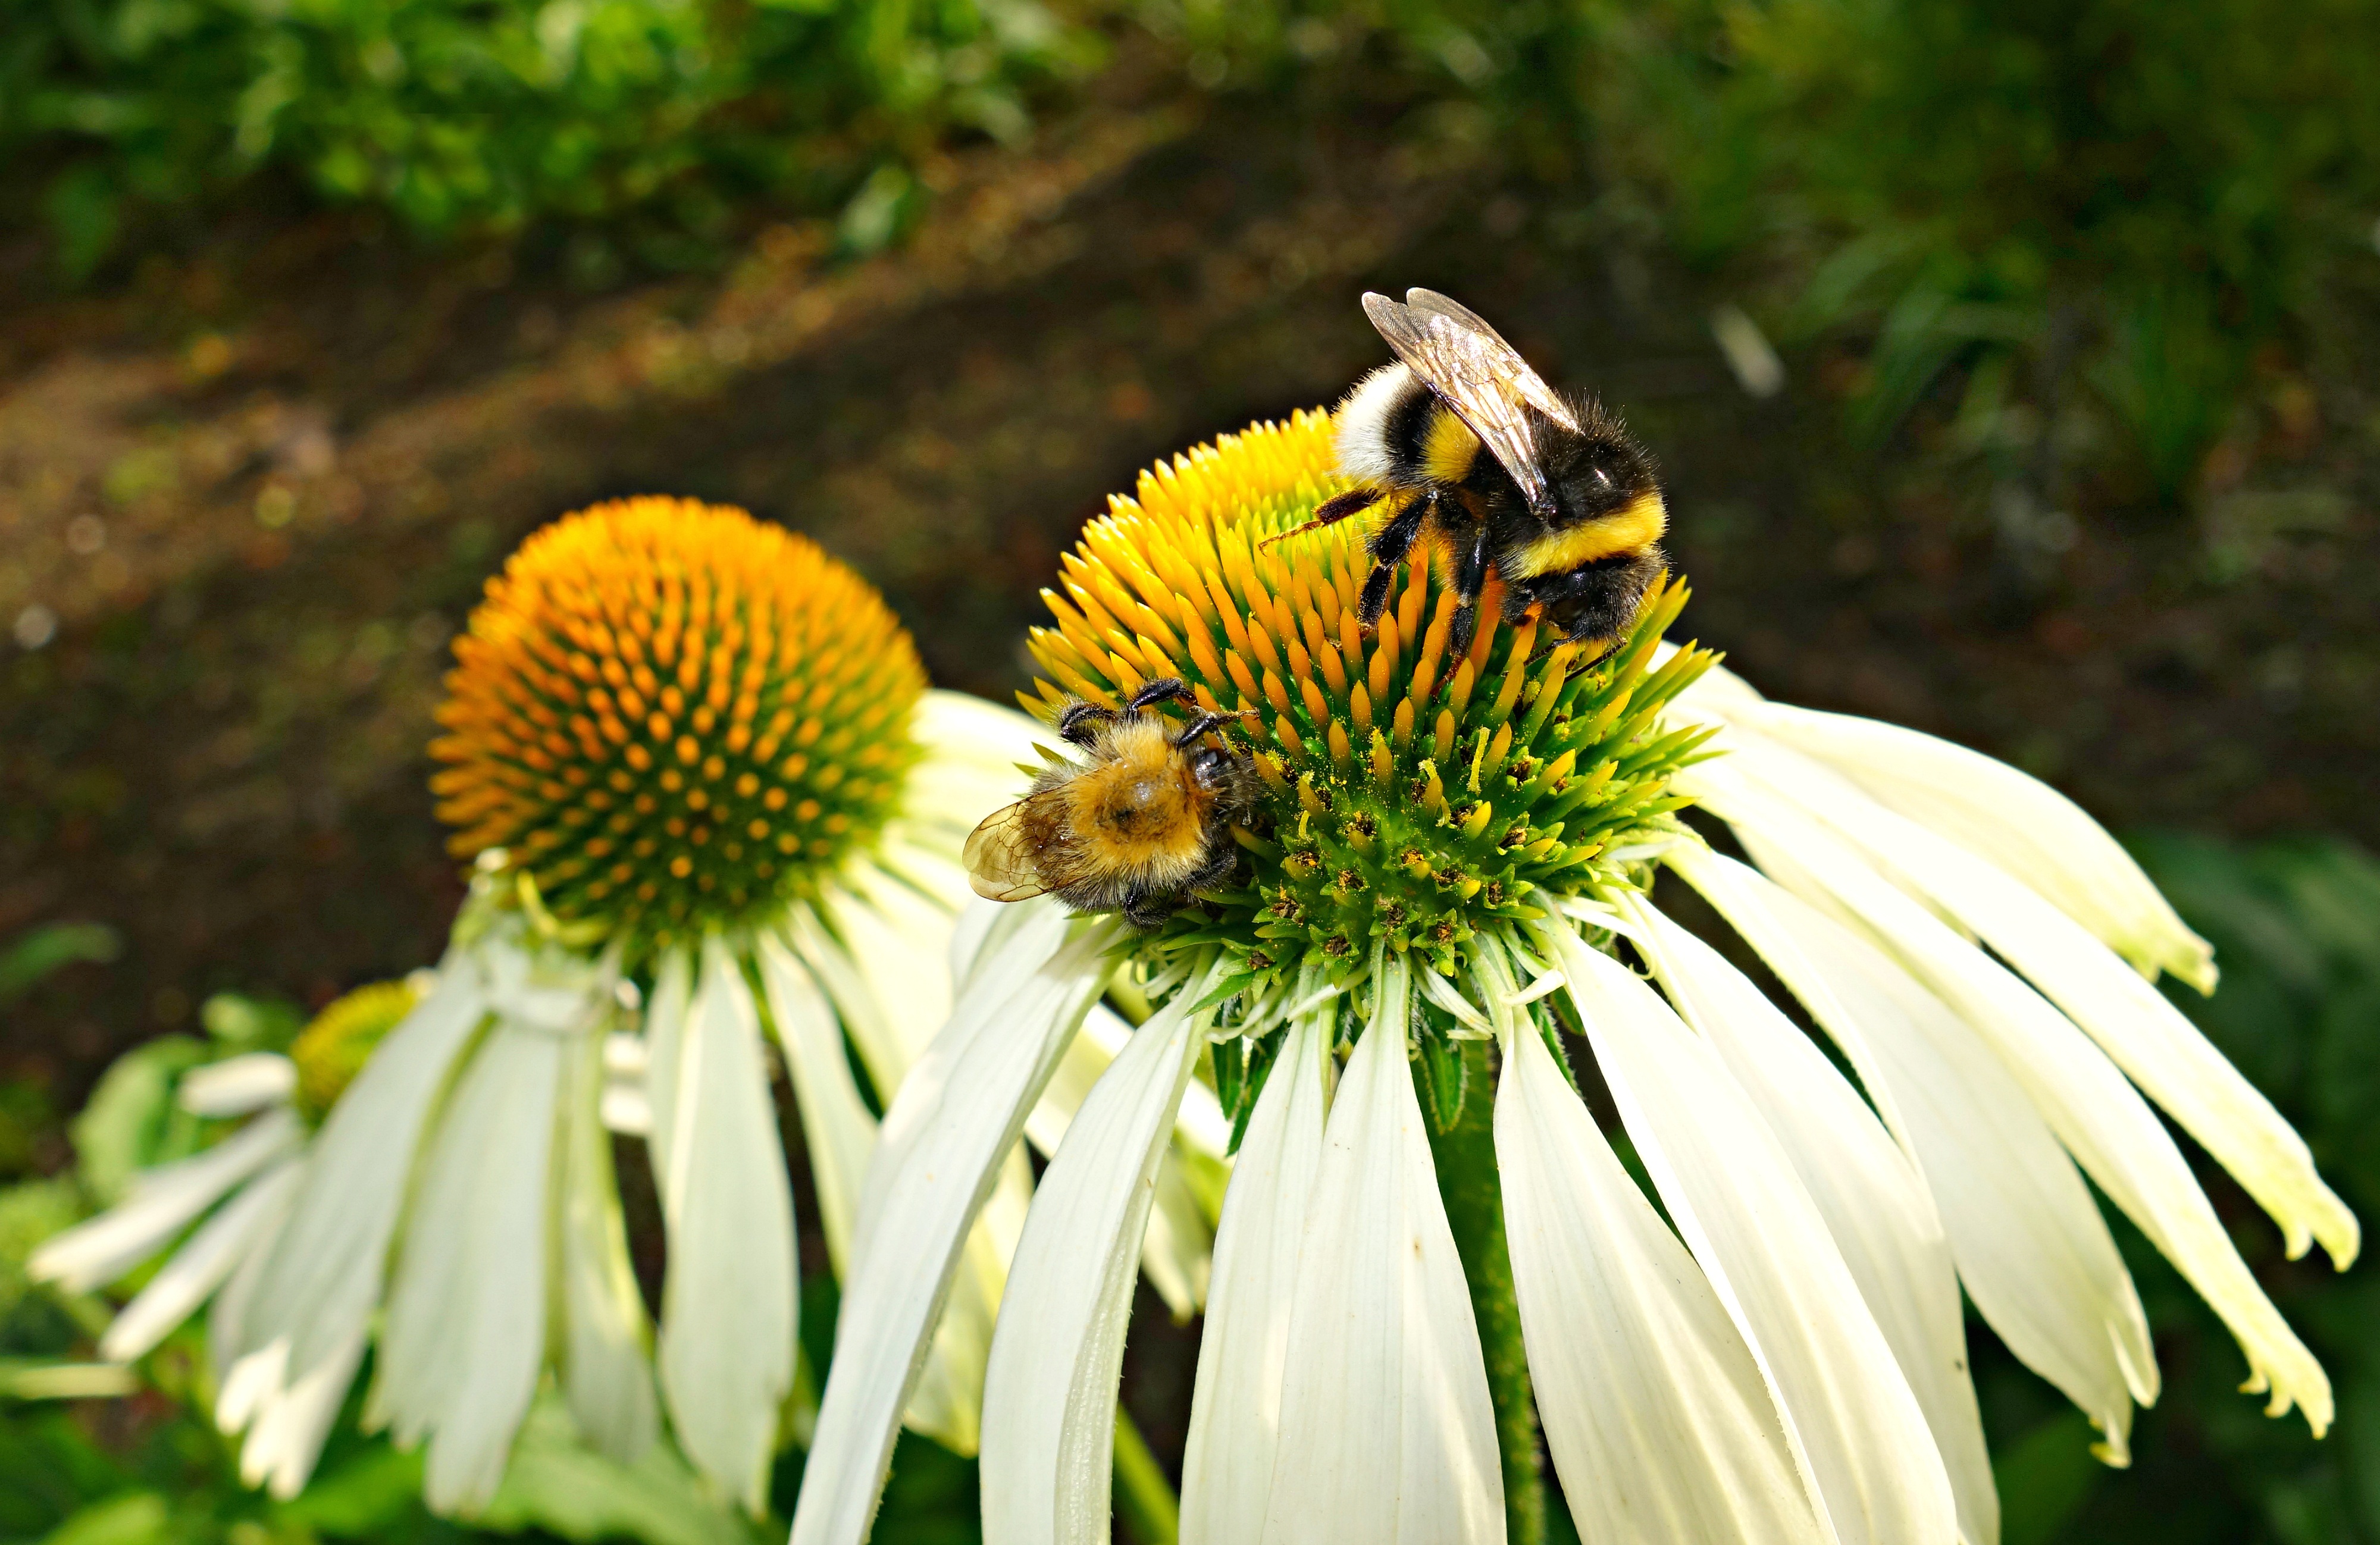
nature, plant, flower, petal, daisy, green, insect, macro, botany, yellow, medicine, flora, fauna, invertebrate, wildflower, close up, feeding, bright, bee, coneflower, echinacea, honeybee, macro photography, herbal, flowering plant, honey bee, daisy family, white coneflower, land plant, membrane winged insect